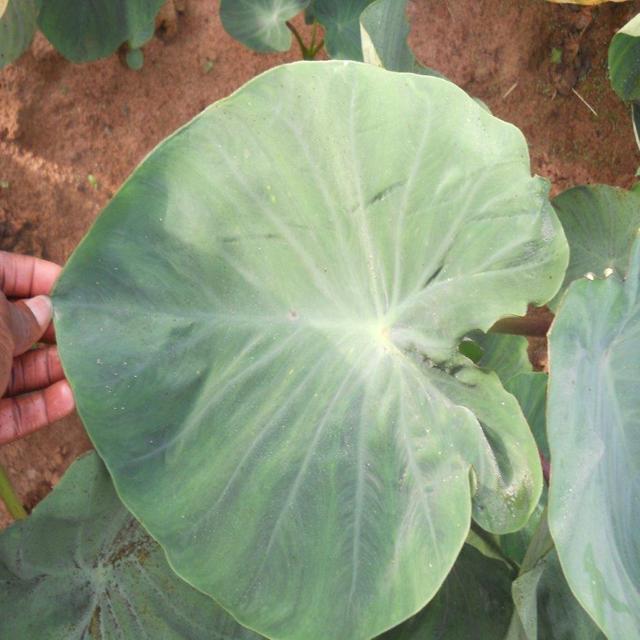
Label: Healthy